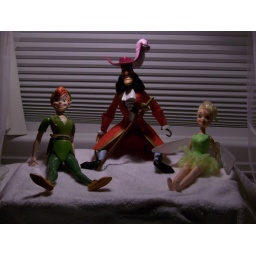
Lesson 7-My still life, lit by a desk lamp above the still life (artificial light)